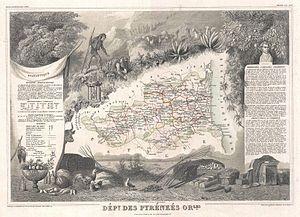
Les routes des Pyrénées-Orientales sont des routes qui relient la péninsule Ibérique au reste de l'Europe en passant à travers les Pyrénées-Orientales.